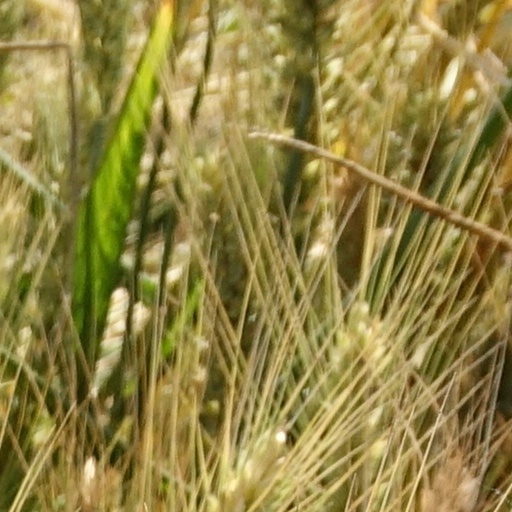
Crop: wheat